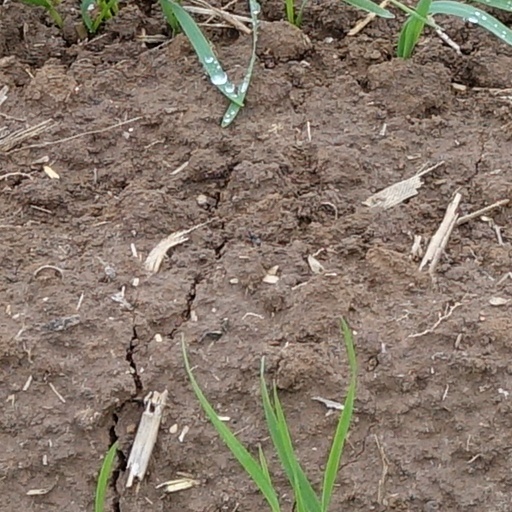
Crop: wheat